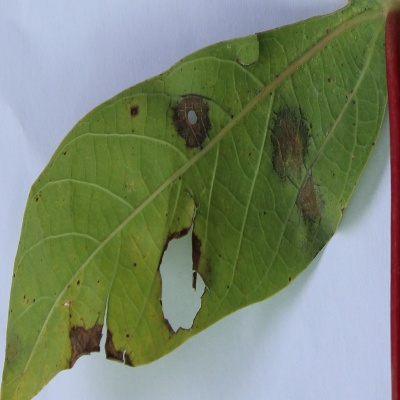
Crop: Cassava
Condition: brown spot